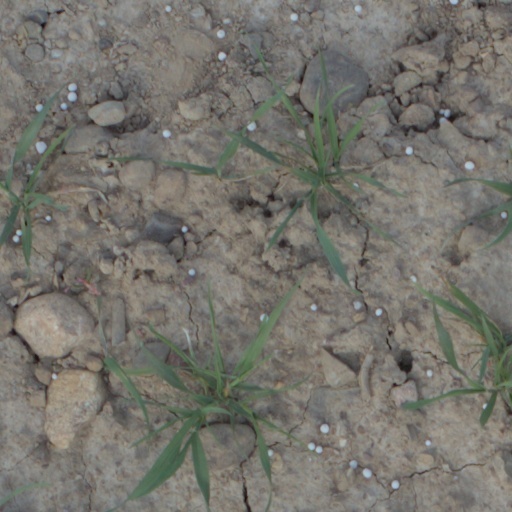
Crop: wheat